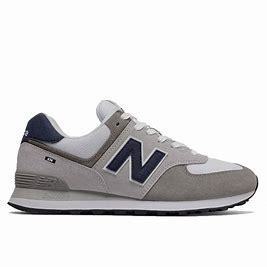
Brand: New
Model: Balance ML574